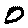
Label: 0